Kojo Bonsu

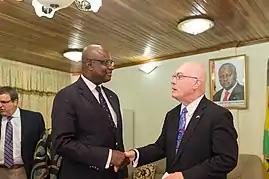
Mayor Kojo Bonsu interacting with US Ambassador Robert P. Jackson during his visit to Kumasi

In January 2010, Bonsu was appointed board chairman of the National Sports Authority then a council under the Ministry of Youth and Sports. Bonsu is known to have spearheaded the re-branding of the sports council until it subsequently became a sports authority.